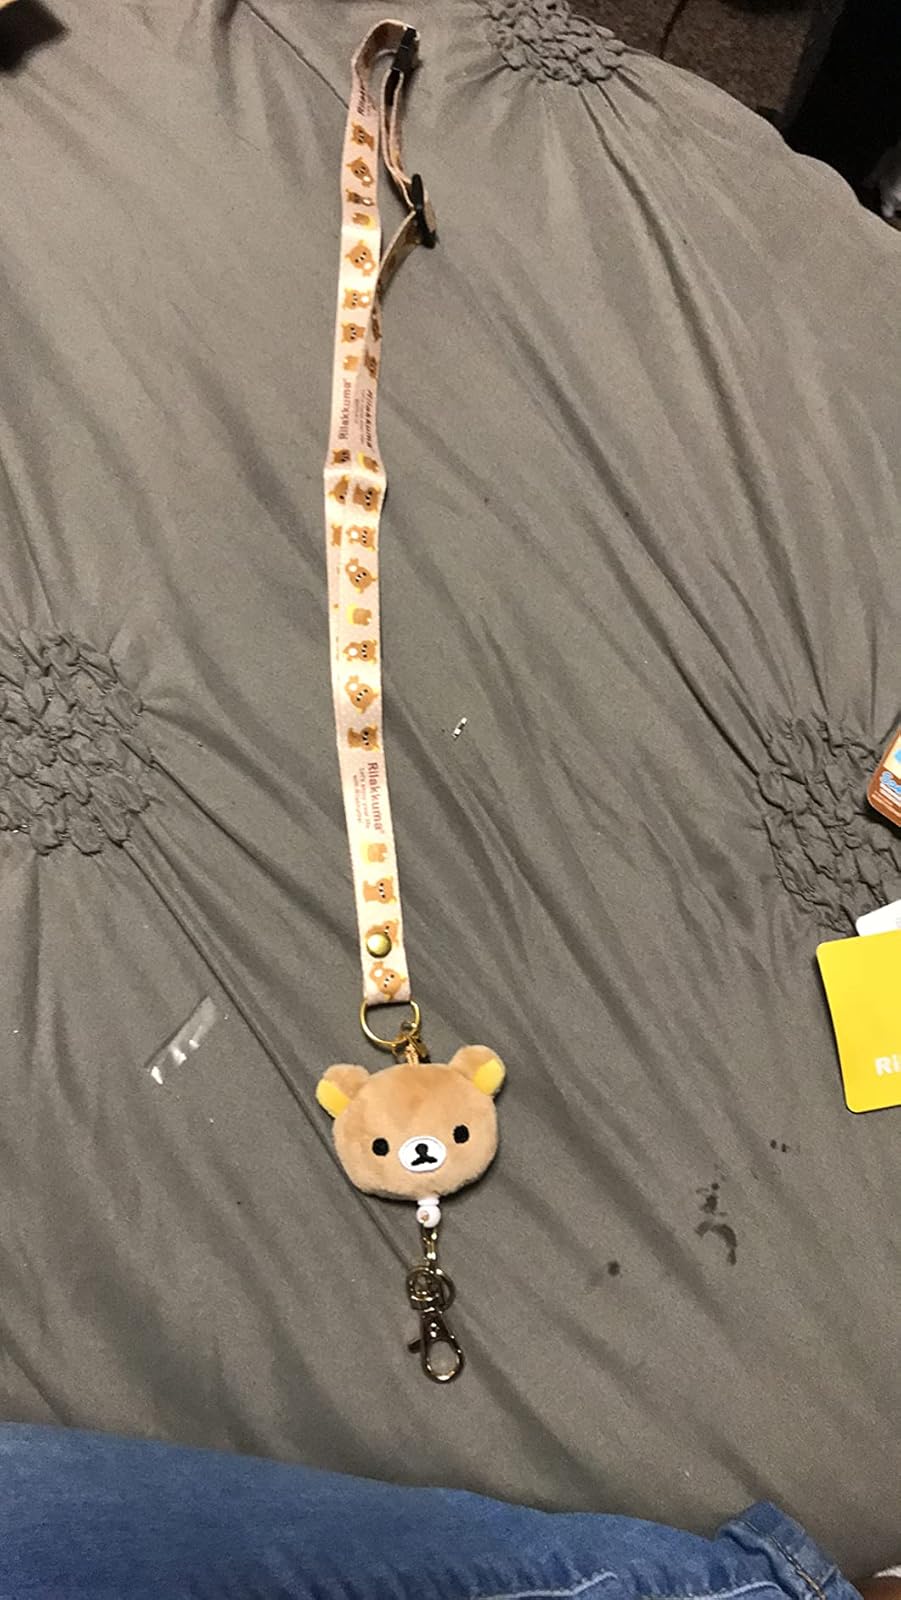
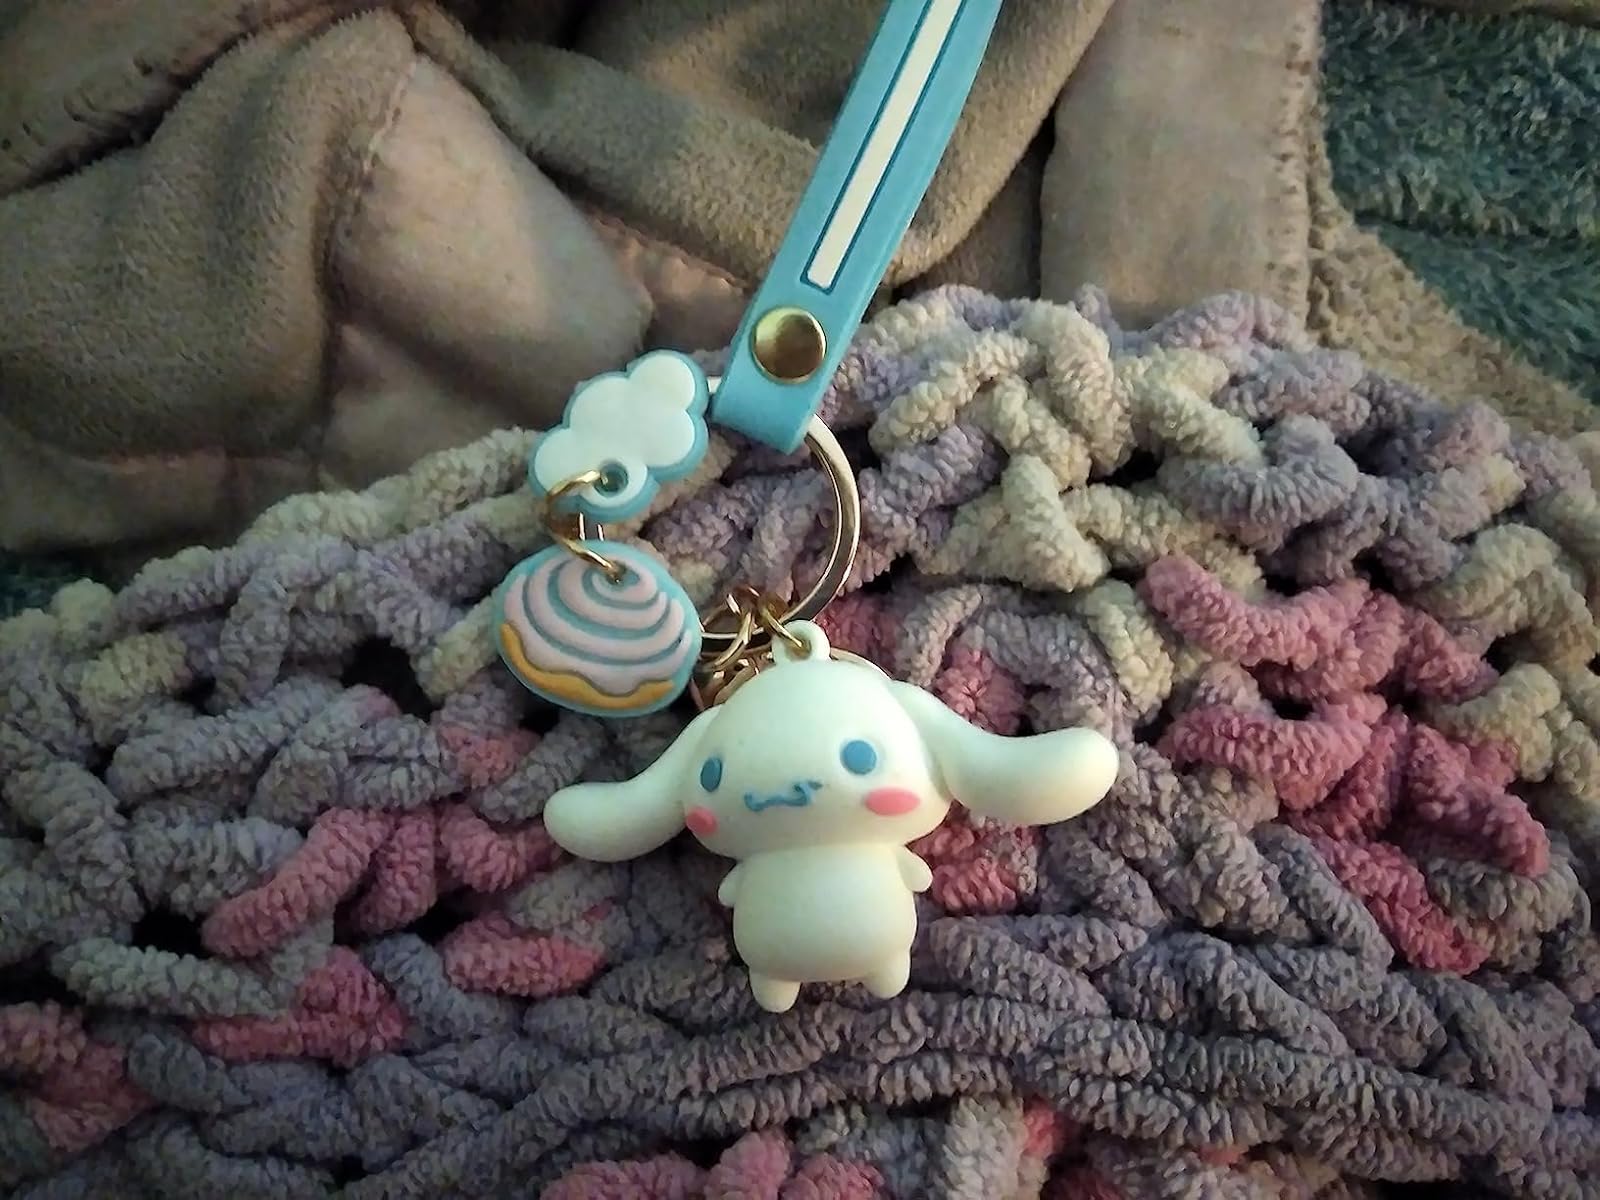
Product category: accessories_keychain
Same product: no